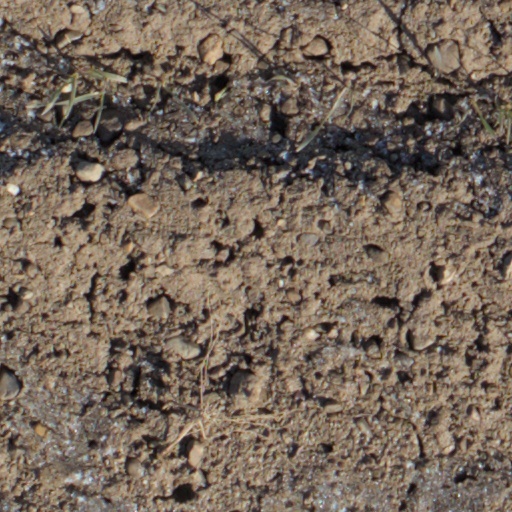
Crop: wheat